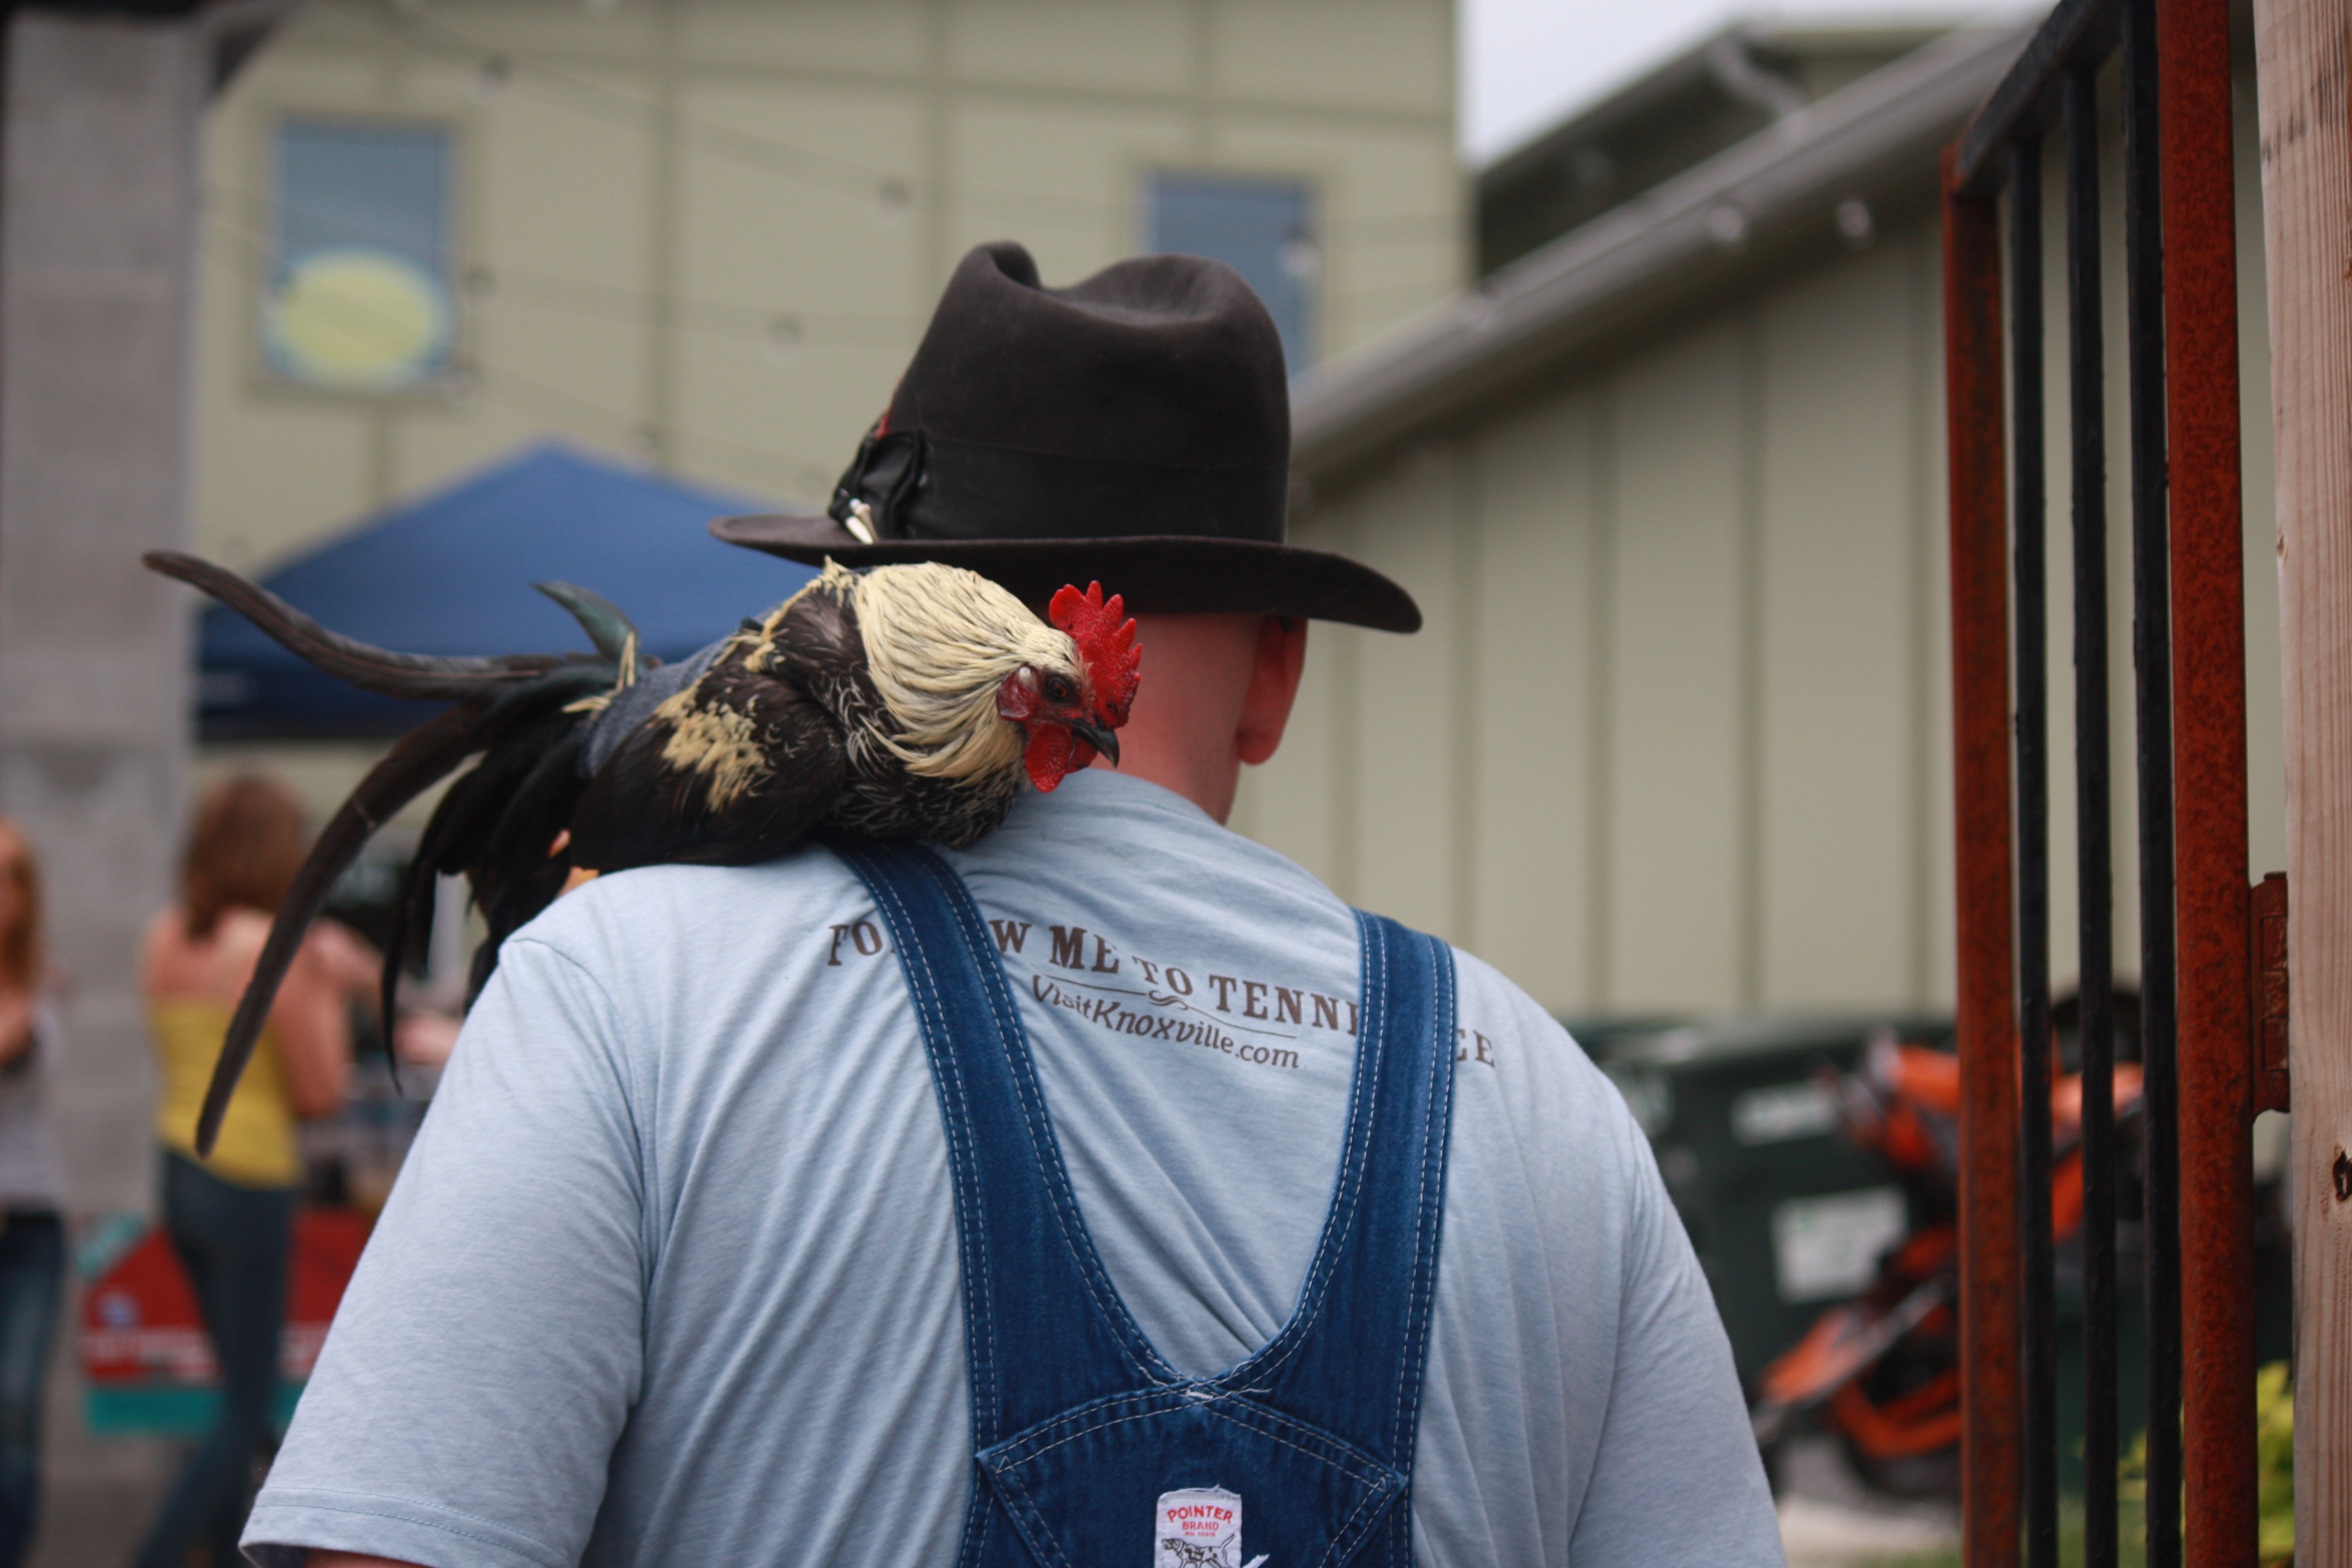
man, bird, car, animal, recreation, pet, vehicle, beak, hat, chicken, fowl, headgear, rooster, overalls